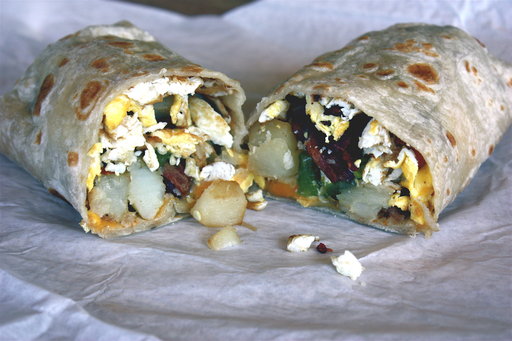
Label: breakfast_burrito